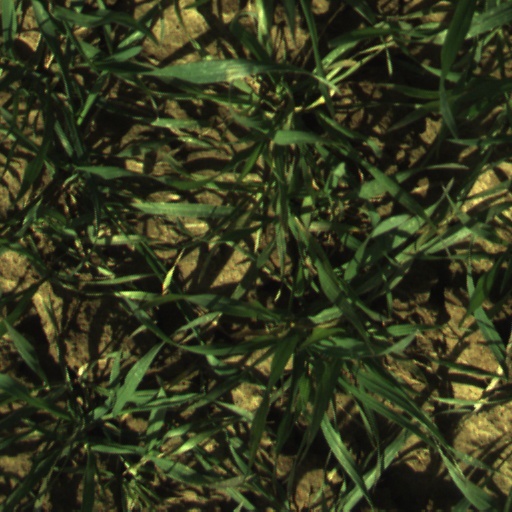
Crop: wheat